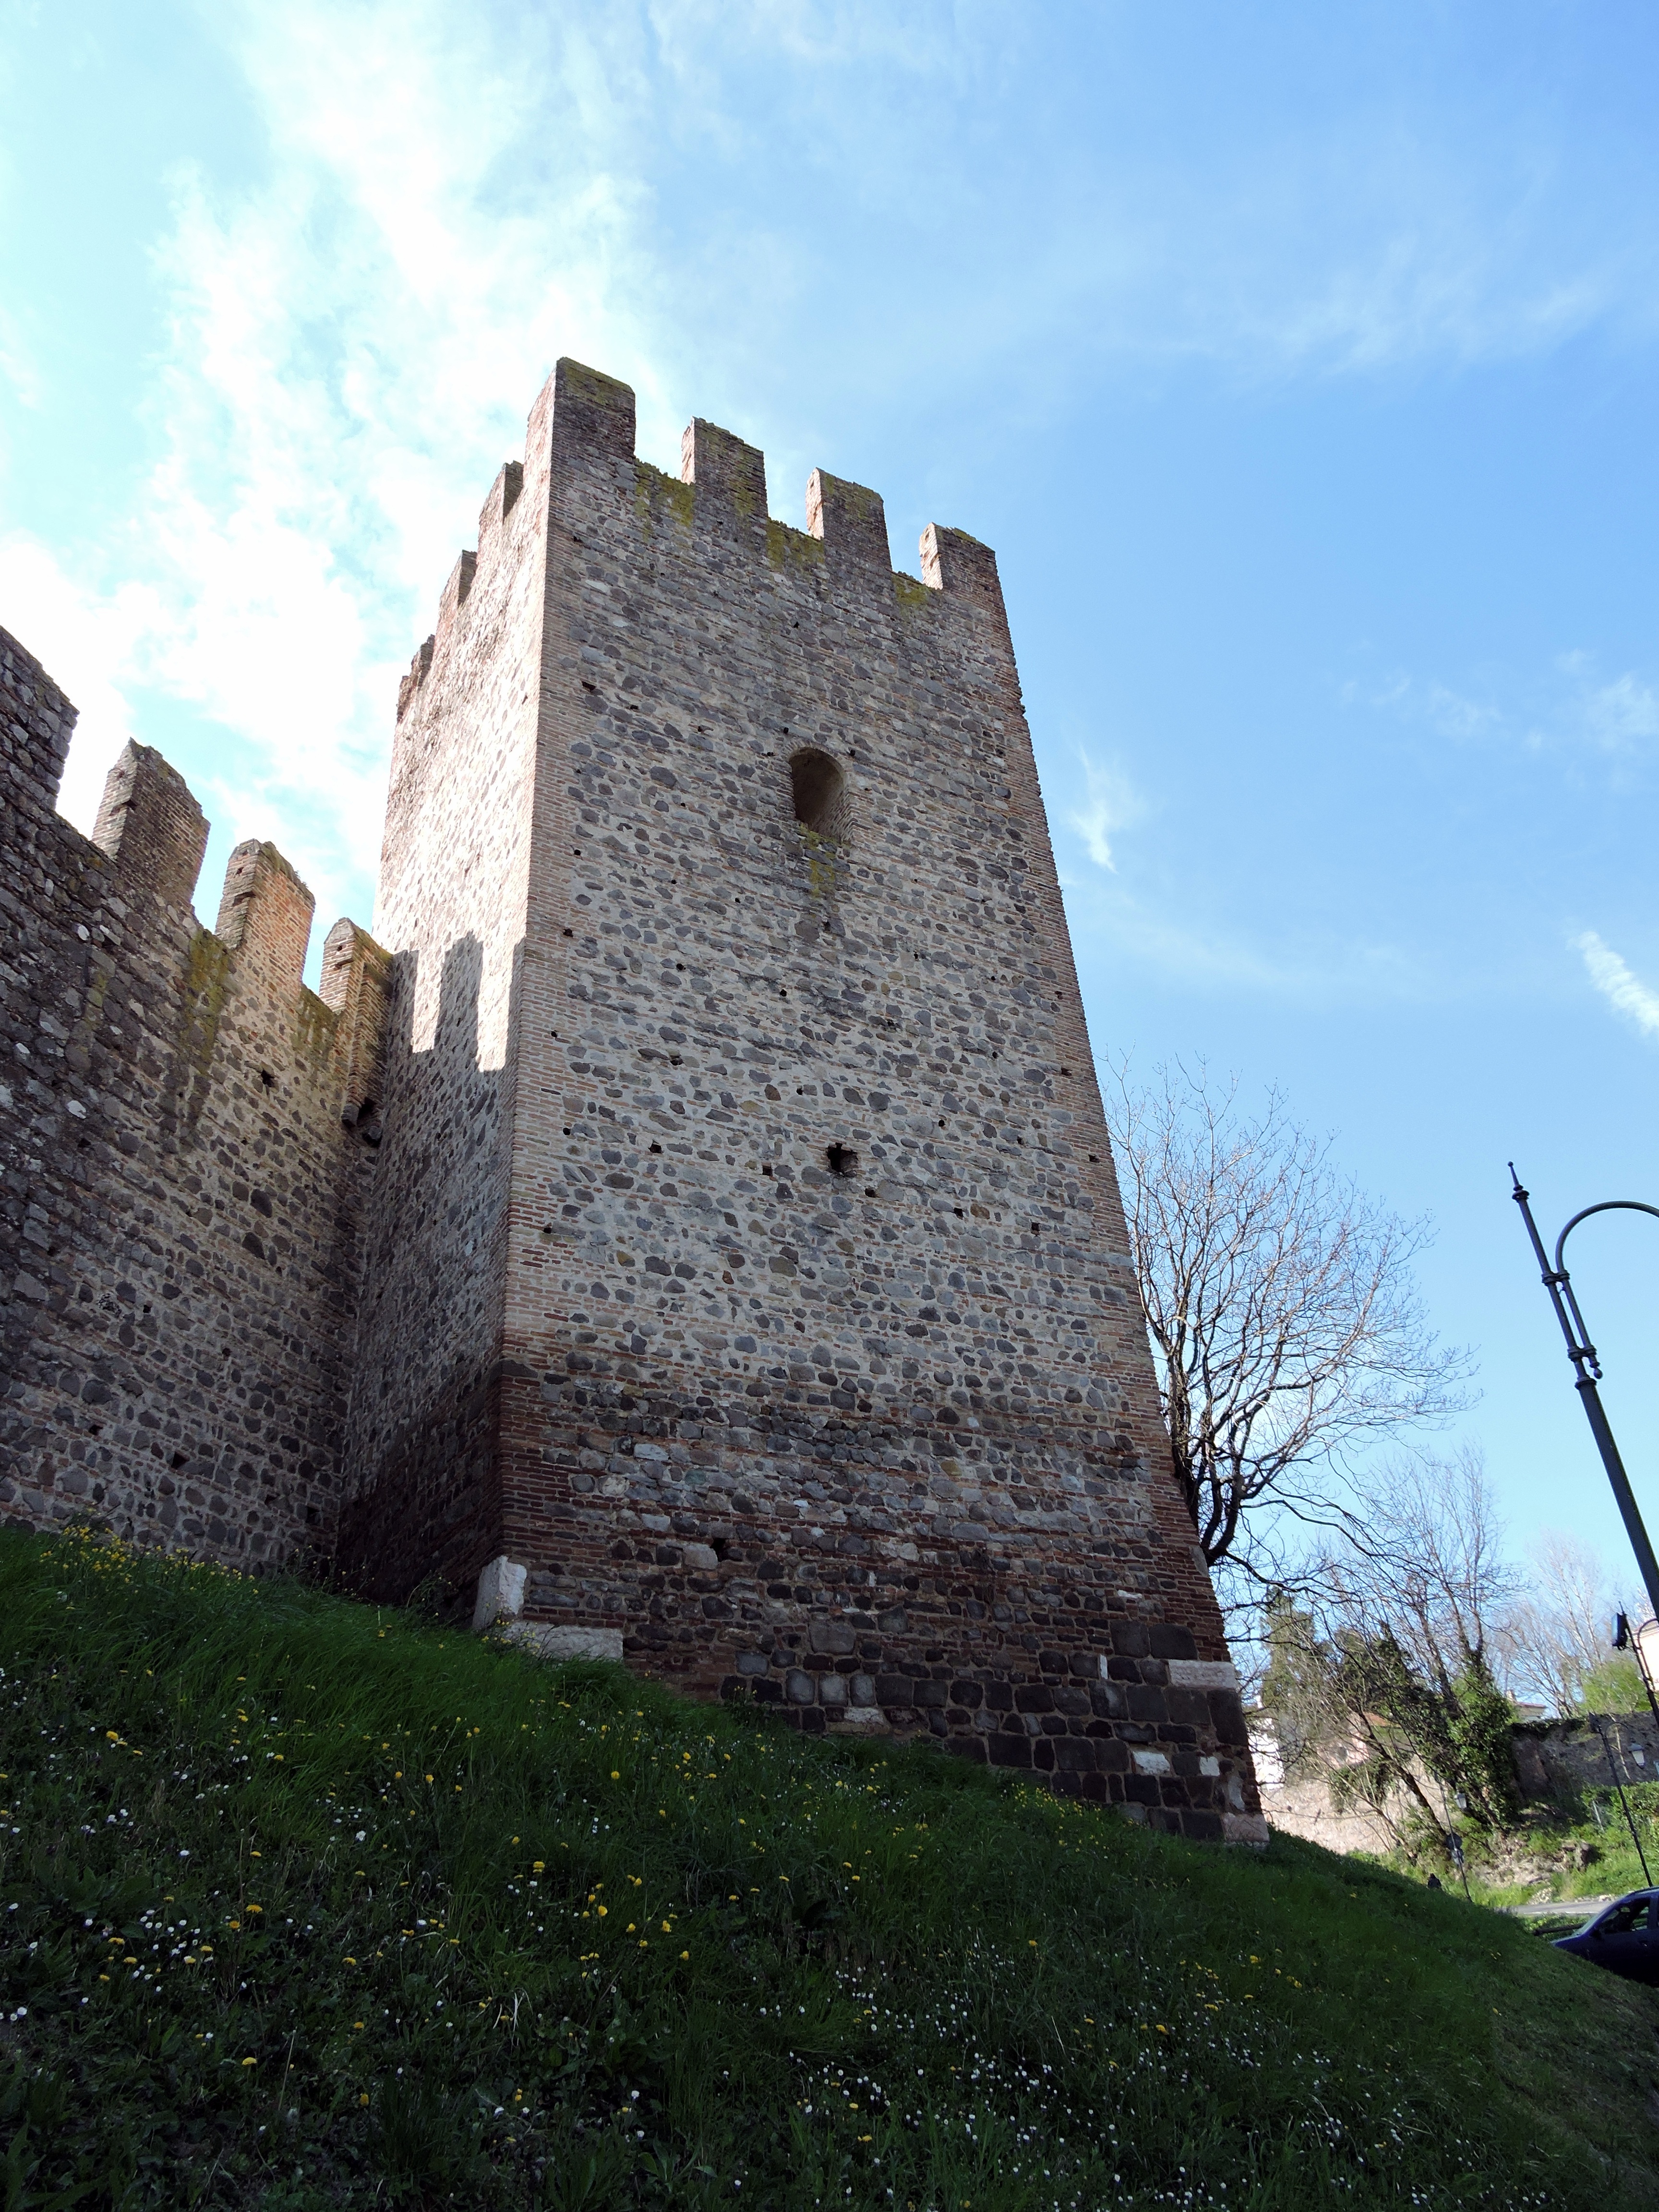
nature, sky, building, chateau, green, tower, castle, italy, chapel, fortification, ruins, walls, torre, middle ages, este, historic site